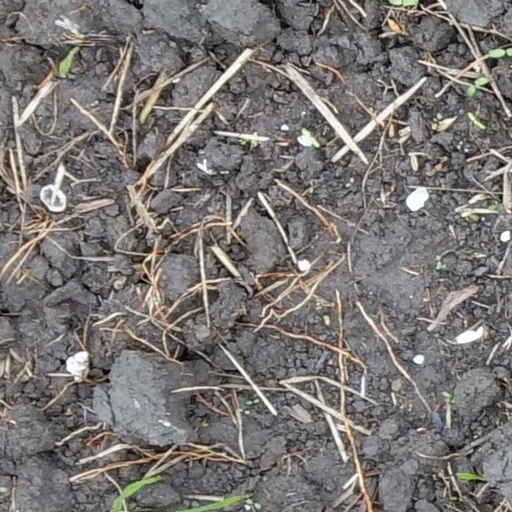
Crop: wheat